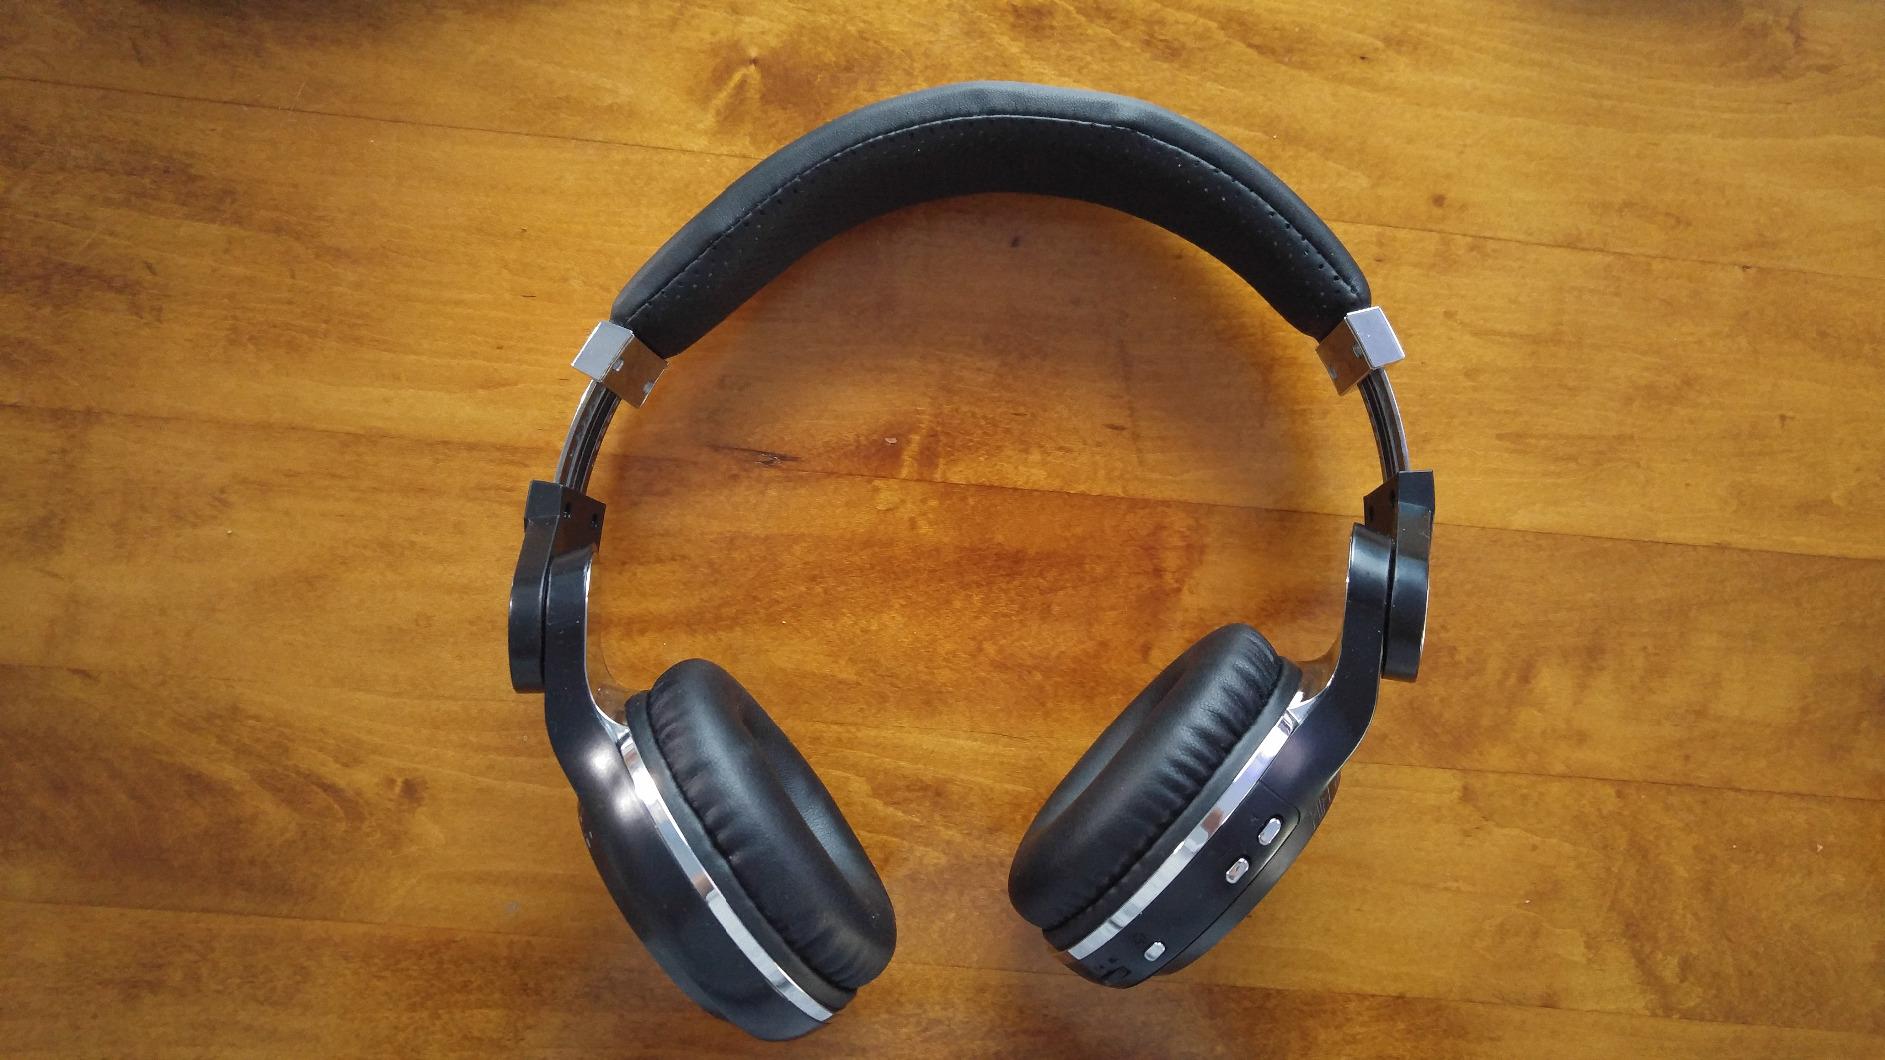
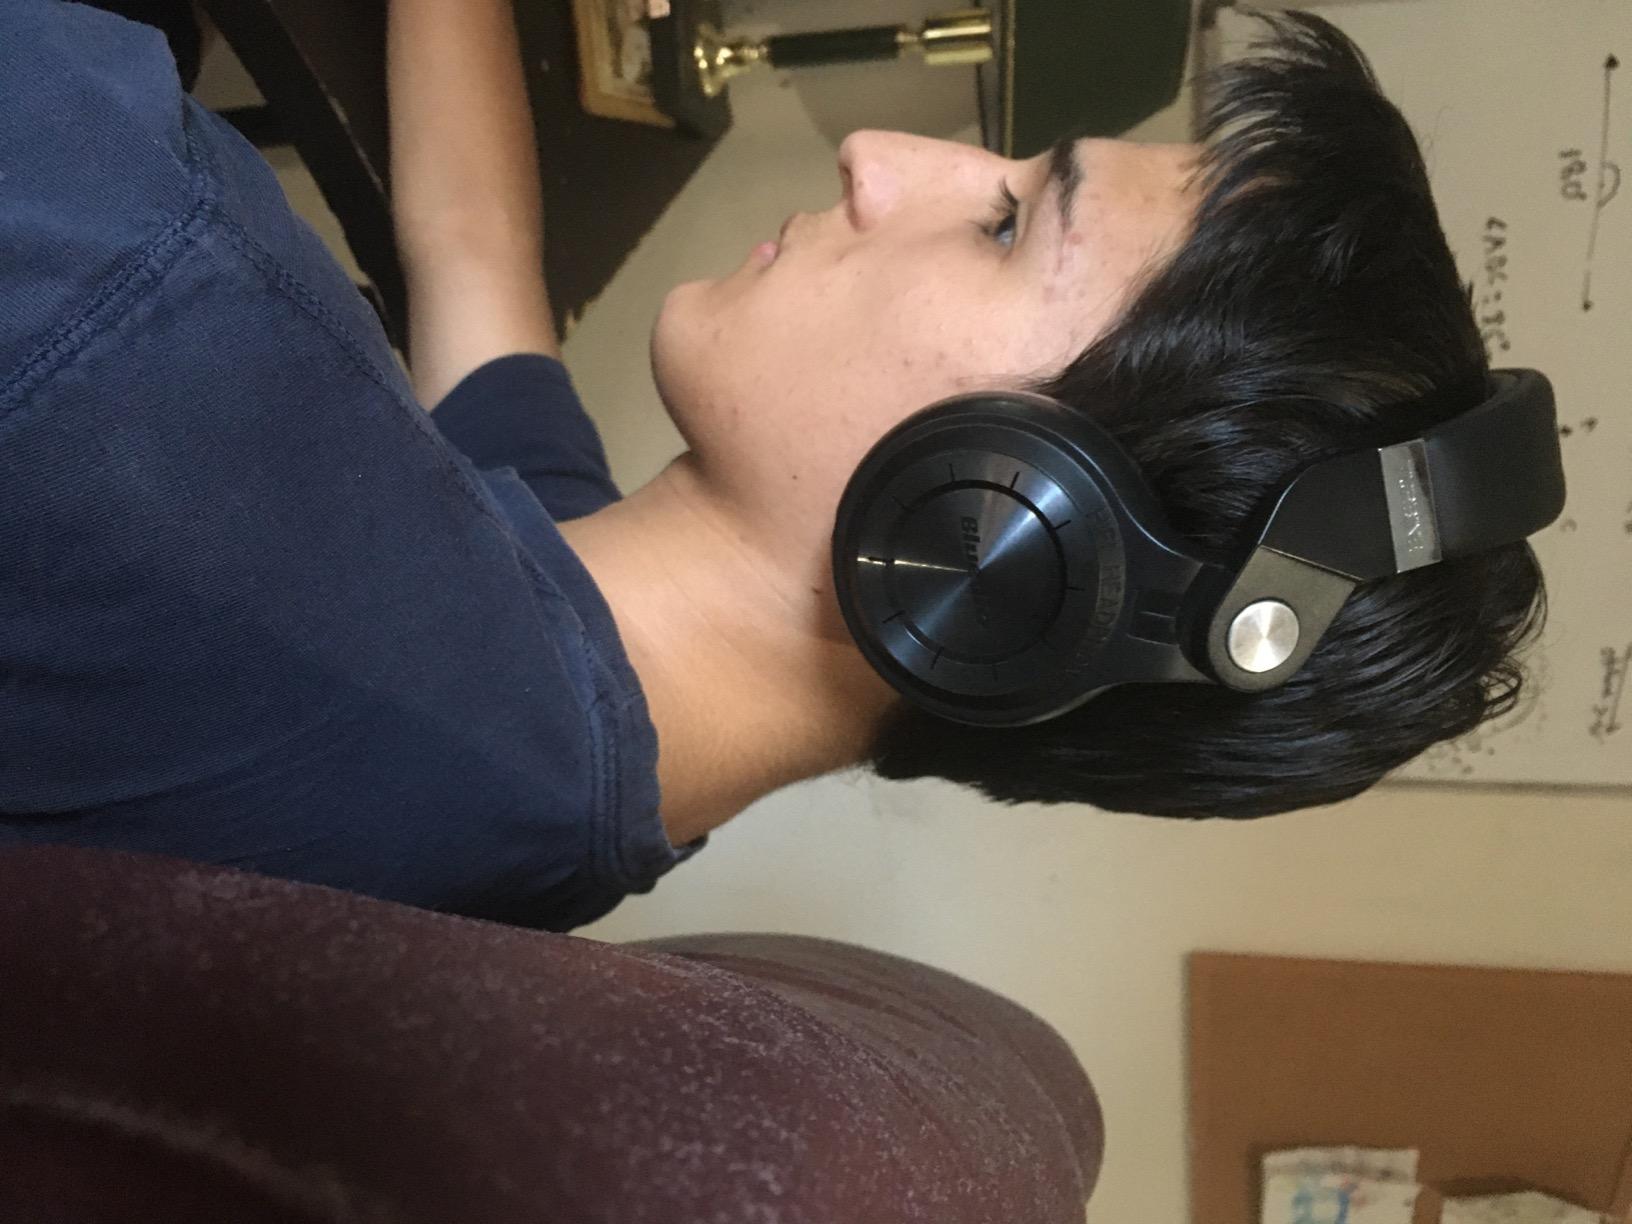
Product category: headphones
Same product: yes